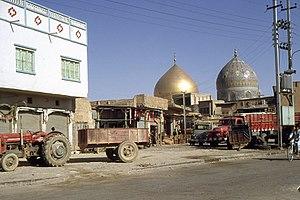
Les dômes de Samarra en 1970